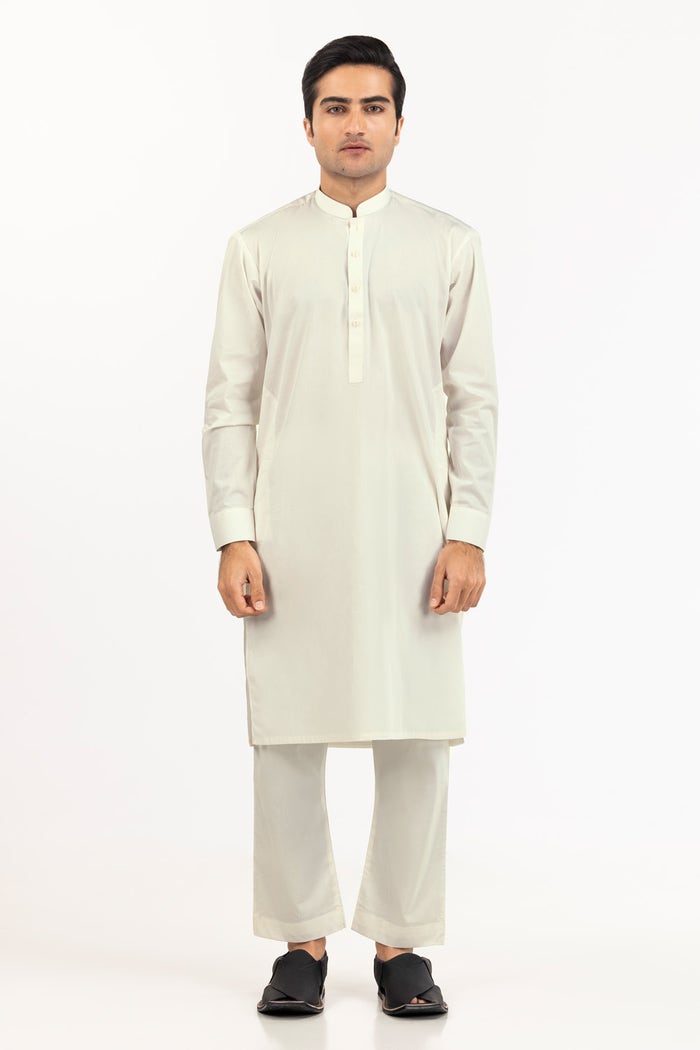
cream kurta pants